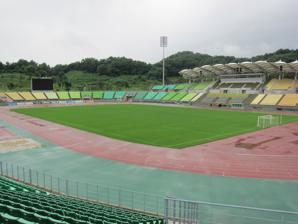
Building: Yi Sun-sin Stadium
Country: South Korea
Year built: 2008
Stadium in Asan, South Korea Yi Sun-sin Stadium Location 366-2, Punggi-dong, Asan , South Chungcheong Province , South Korea Coordinates 36°46′05″N 127°01′18″E / 36.768172°N 127.021685°E / 36.768172; 127.021685 Owner Asan City Hall Capacity 17,376 Surface Natural lawn Construction Broke ground 17 February 2006 Opened 10 April 2008 Construction cost 44.5 billion won Tenants Asan United FC (2008–2013) Asan Mugunghwa FC (2017–2019) Chungnam Asan FC (2020–present) Yi Sun-sin Stadium ( Korean : 이순신종합운동장 ) is a multi-purpose stadium in Asan , South Chungcheong Province , South Korea. It has a seating capacity for 17,376 spectators. References